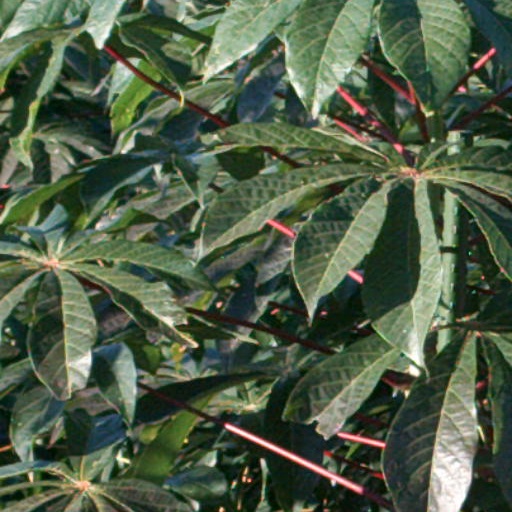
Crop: cassava